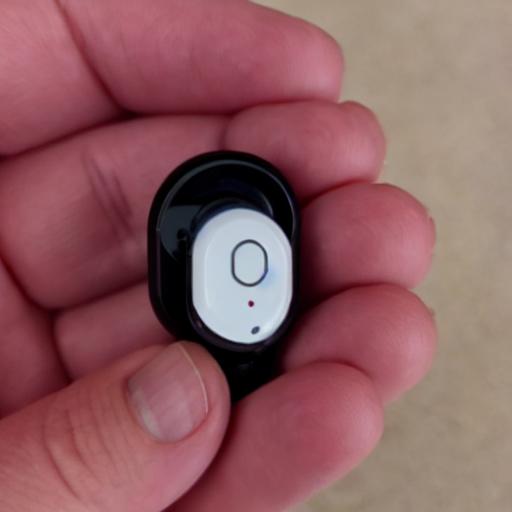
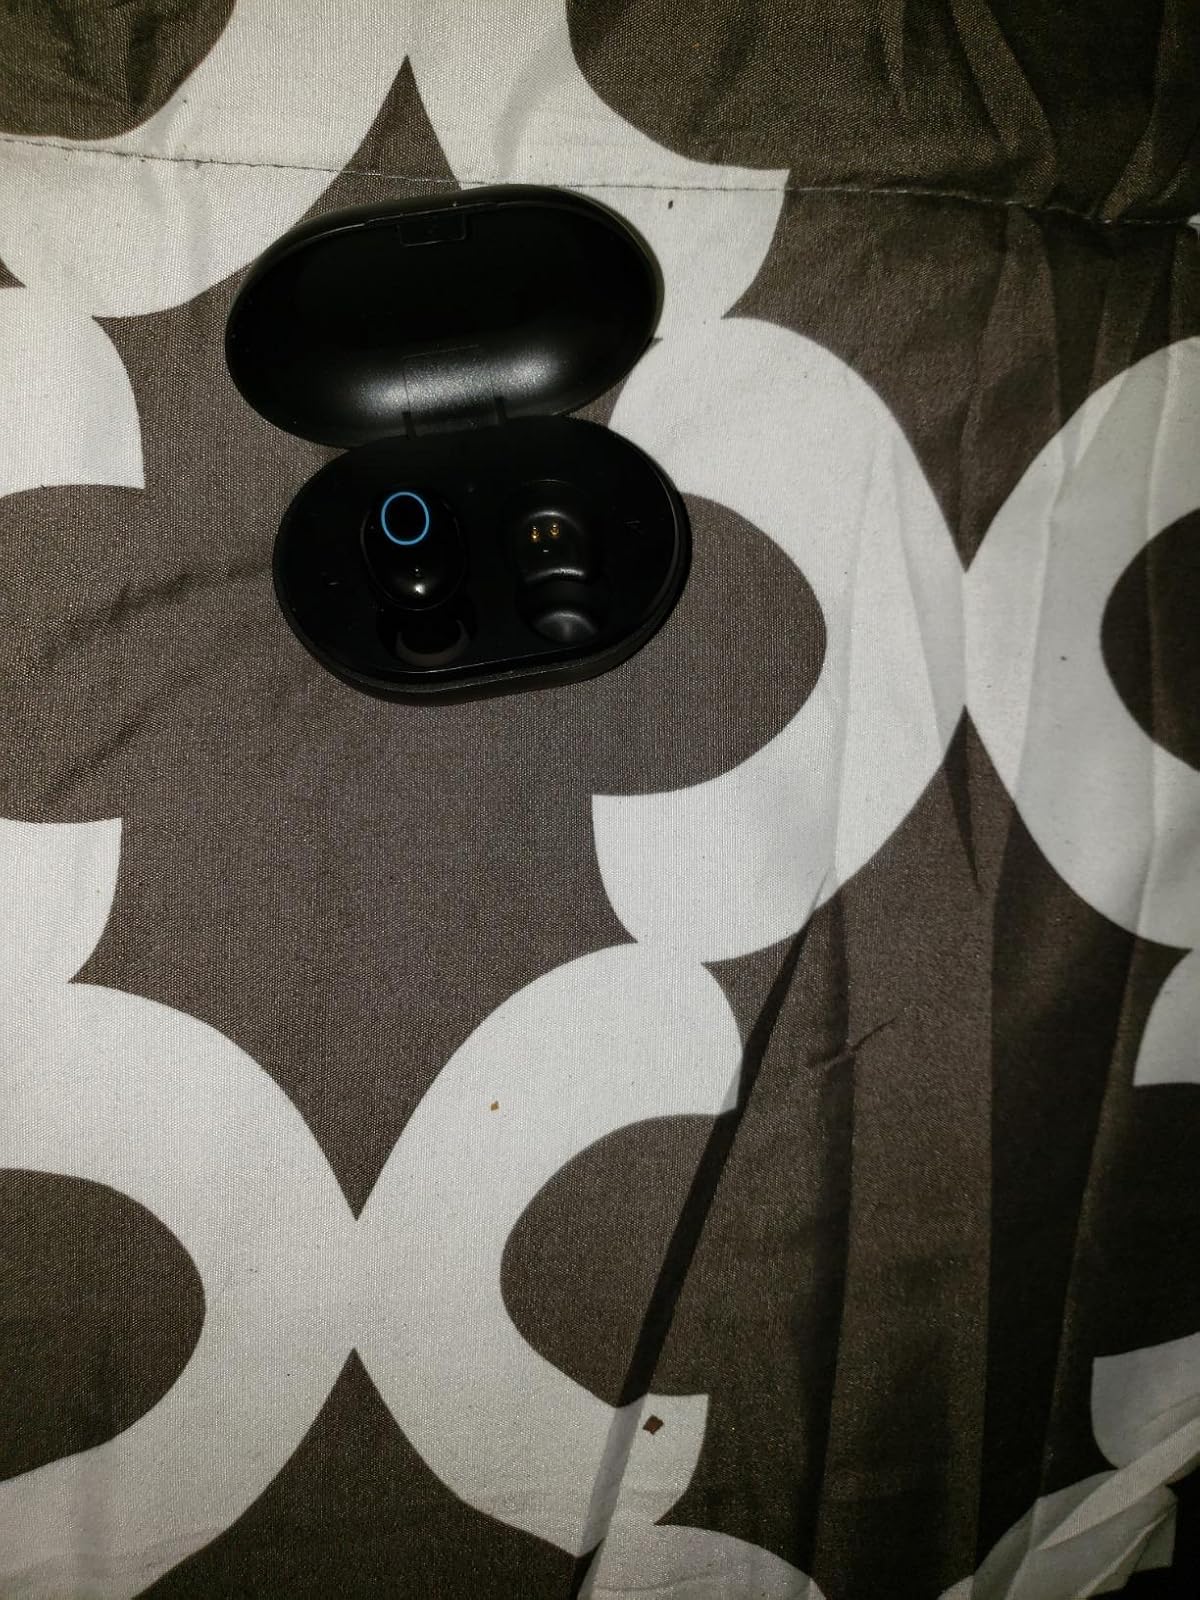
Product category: earbuds
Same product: no